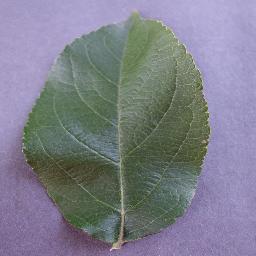
Label: Apple___healthy